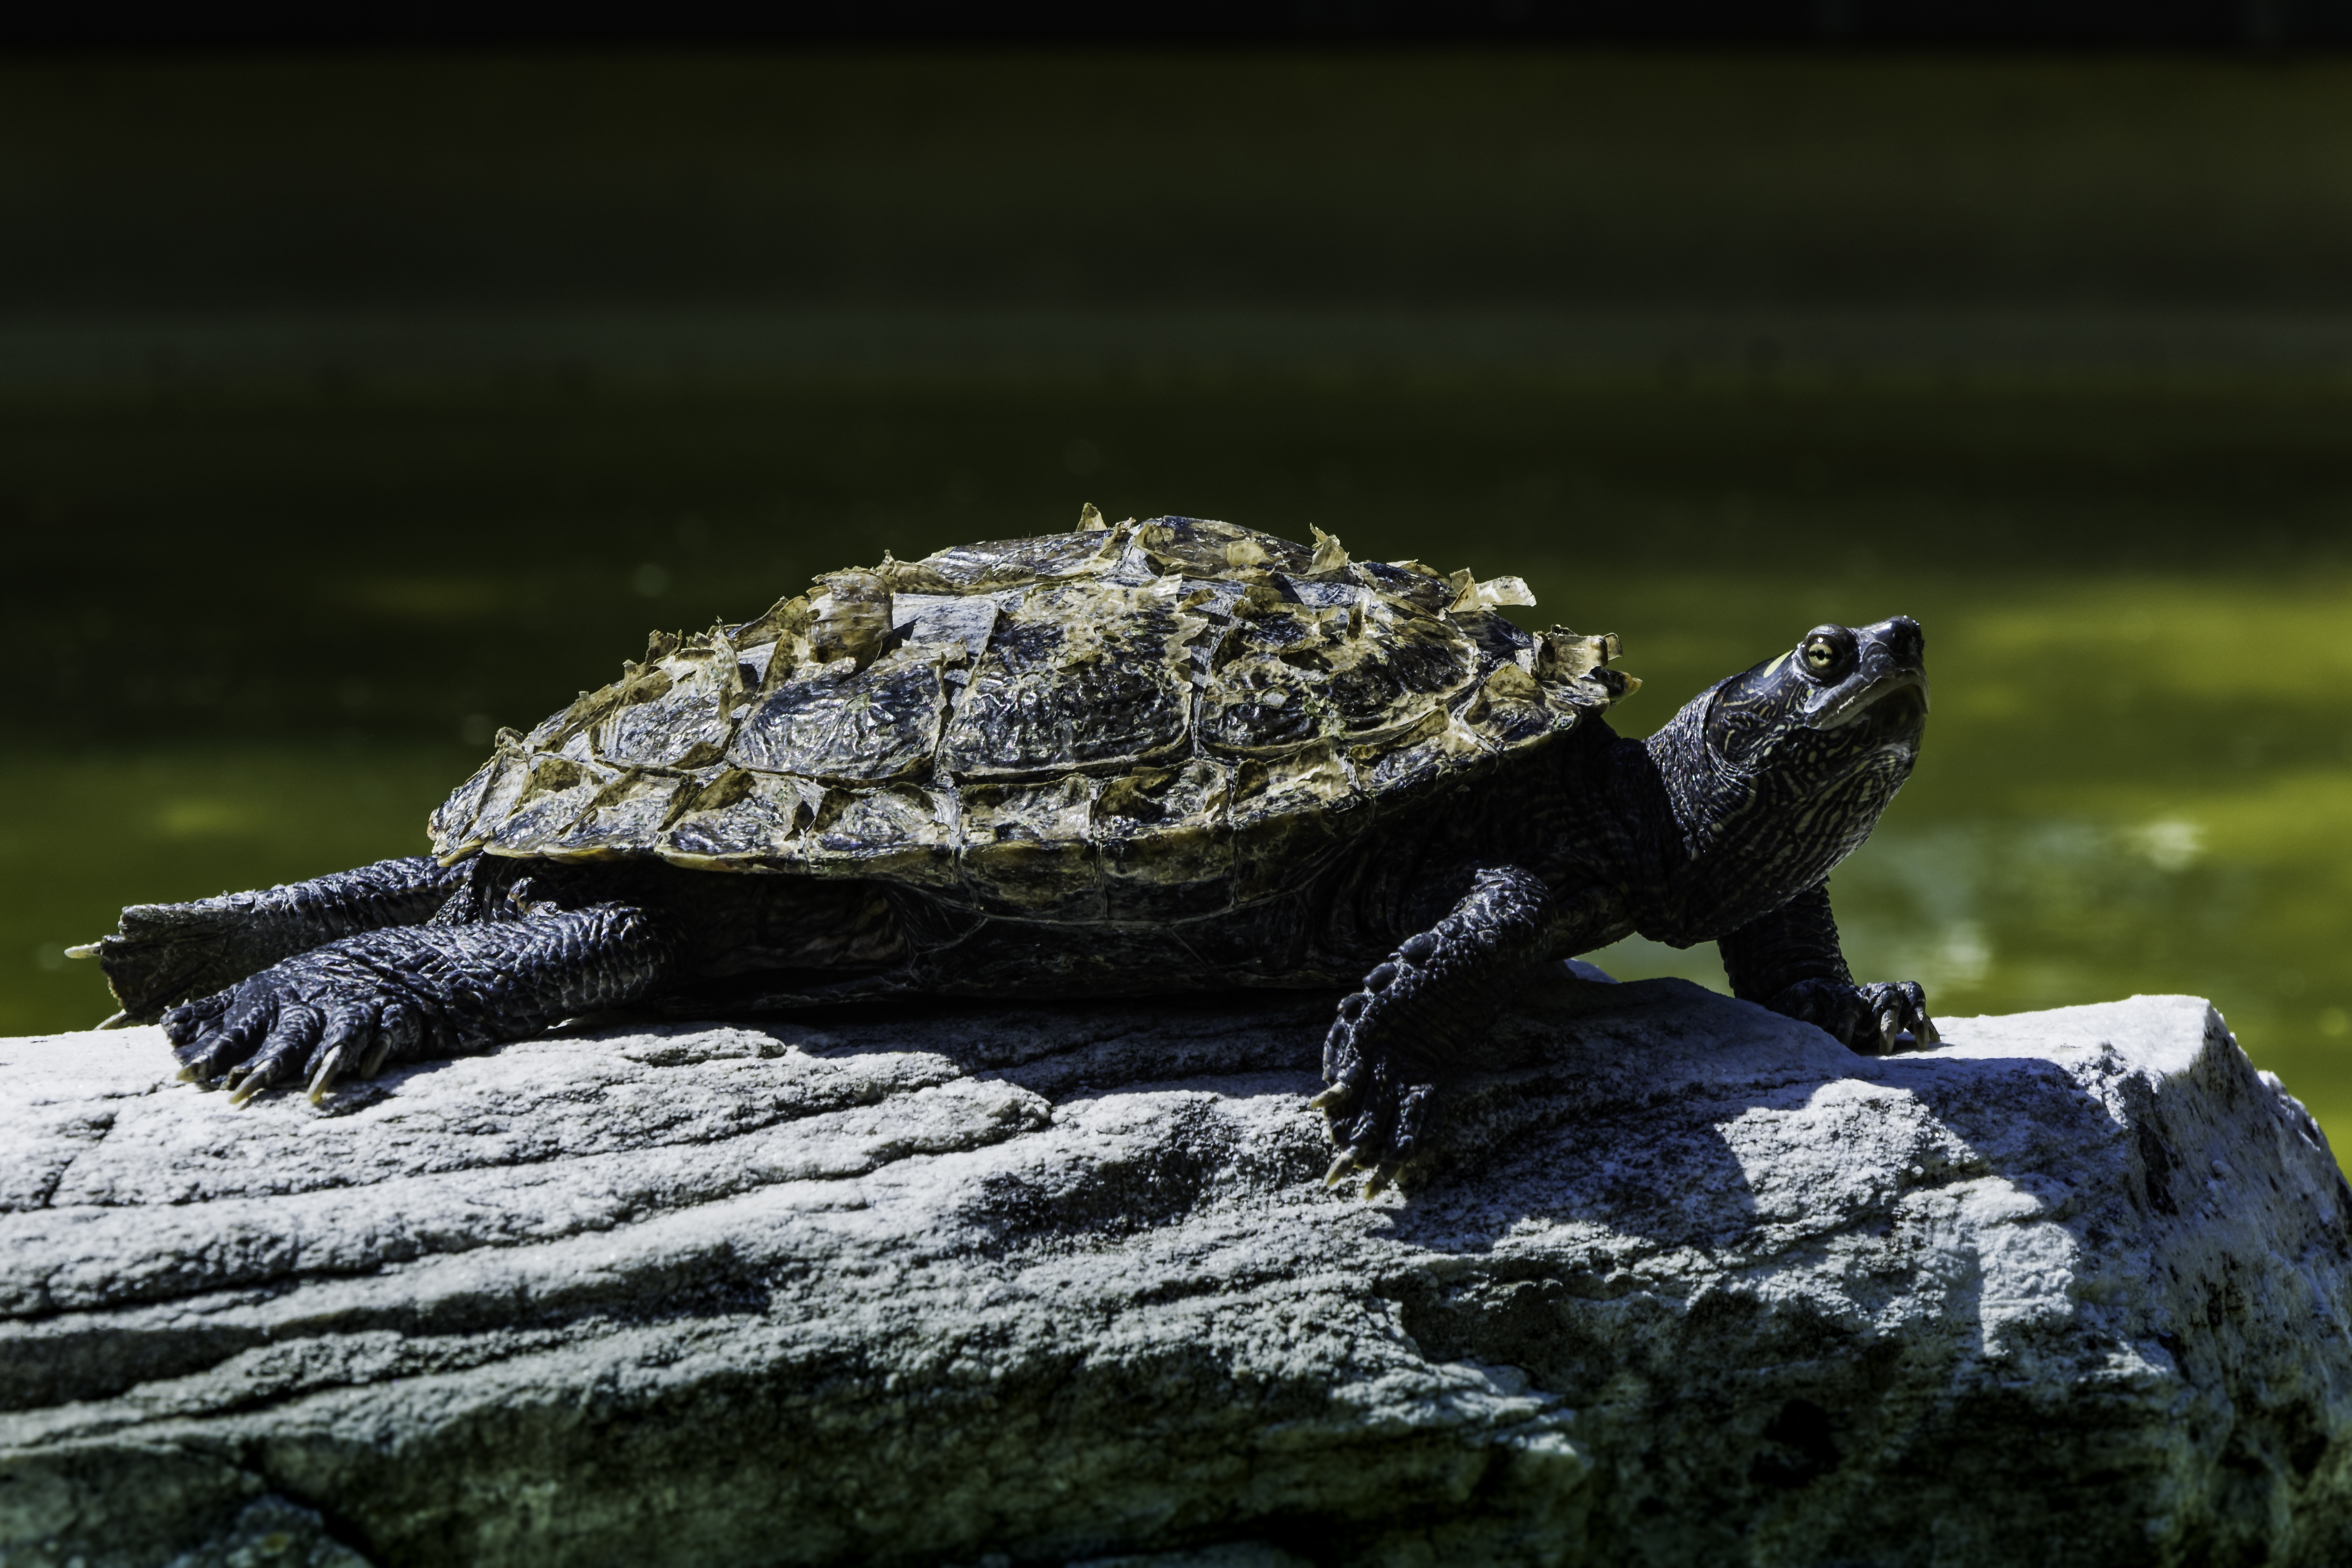
water, nature, animal, stone, wildlife, turtle, reptile, fauna, vertebrate, panzer, common snapping turtle